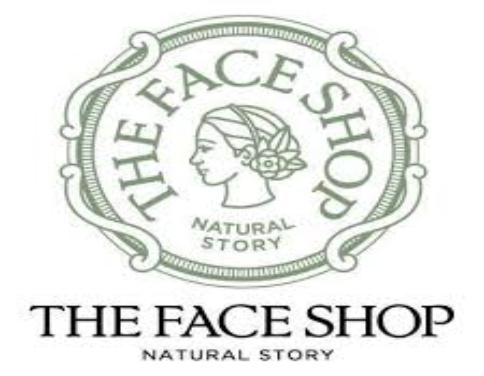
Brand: faceshop
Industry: Necessities